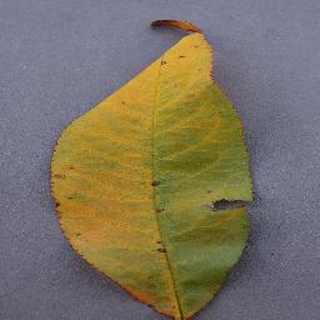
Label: peach_bacterial_spot